Doug Gottlieb

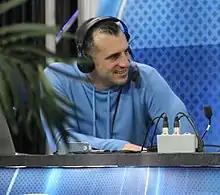
Gottlieb in 2019

Douglas Mitchell Gottlieb (born January 15, 1976) is an American basketball analyst, sports talk radio host and college basketball coach who is the head men's basketball coach at the University of Wisconsin–Green Bay. Gottlieb played NCAA collegiate basketball, twice leading the nation in assists, and professional basketball (including USBL, leading the league in assists). In addition to his coaching duties at Green Bay, he works for Fox Sports after tenures with the Pac-12 Network, CBS Sports, and ESPN.